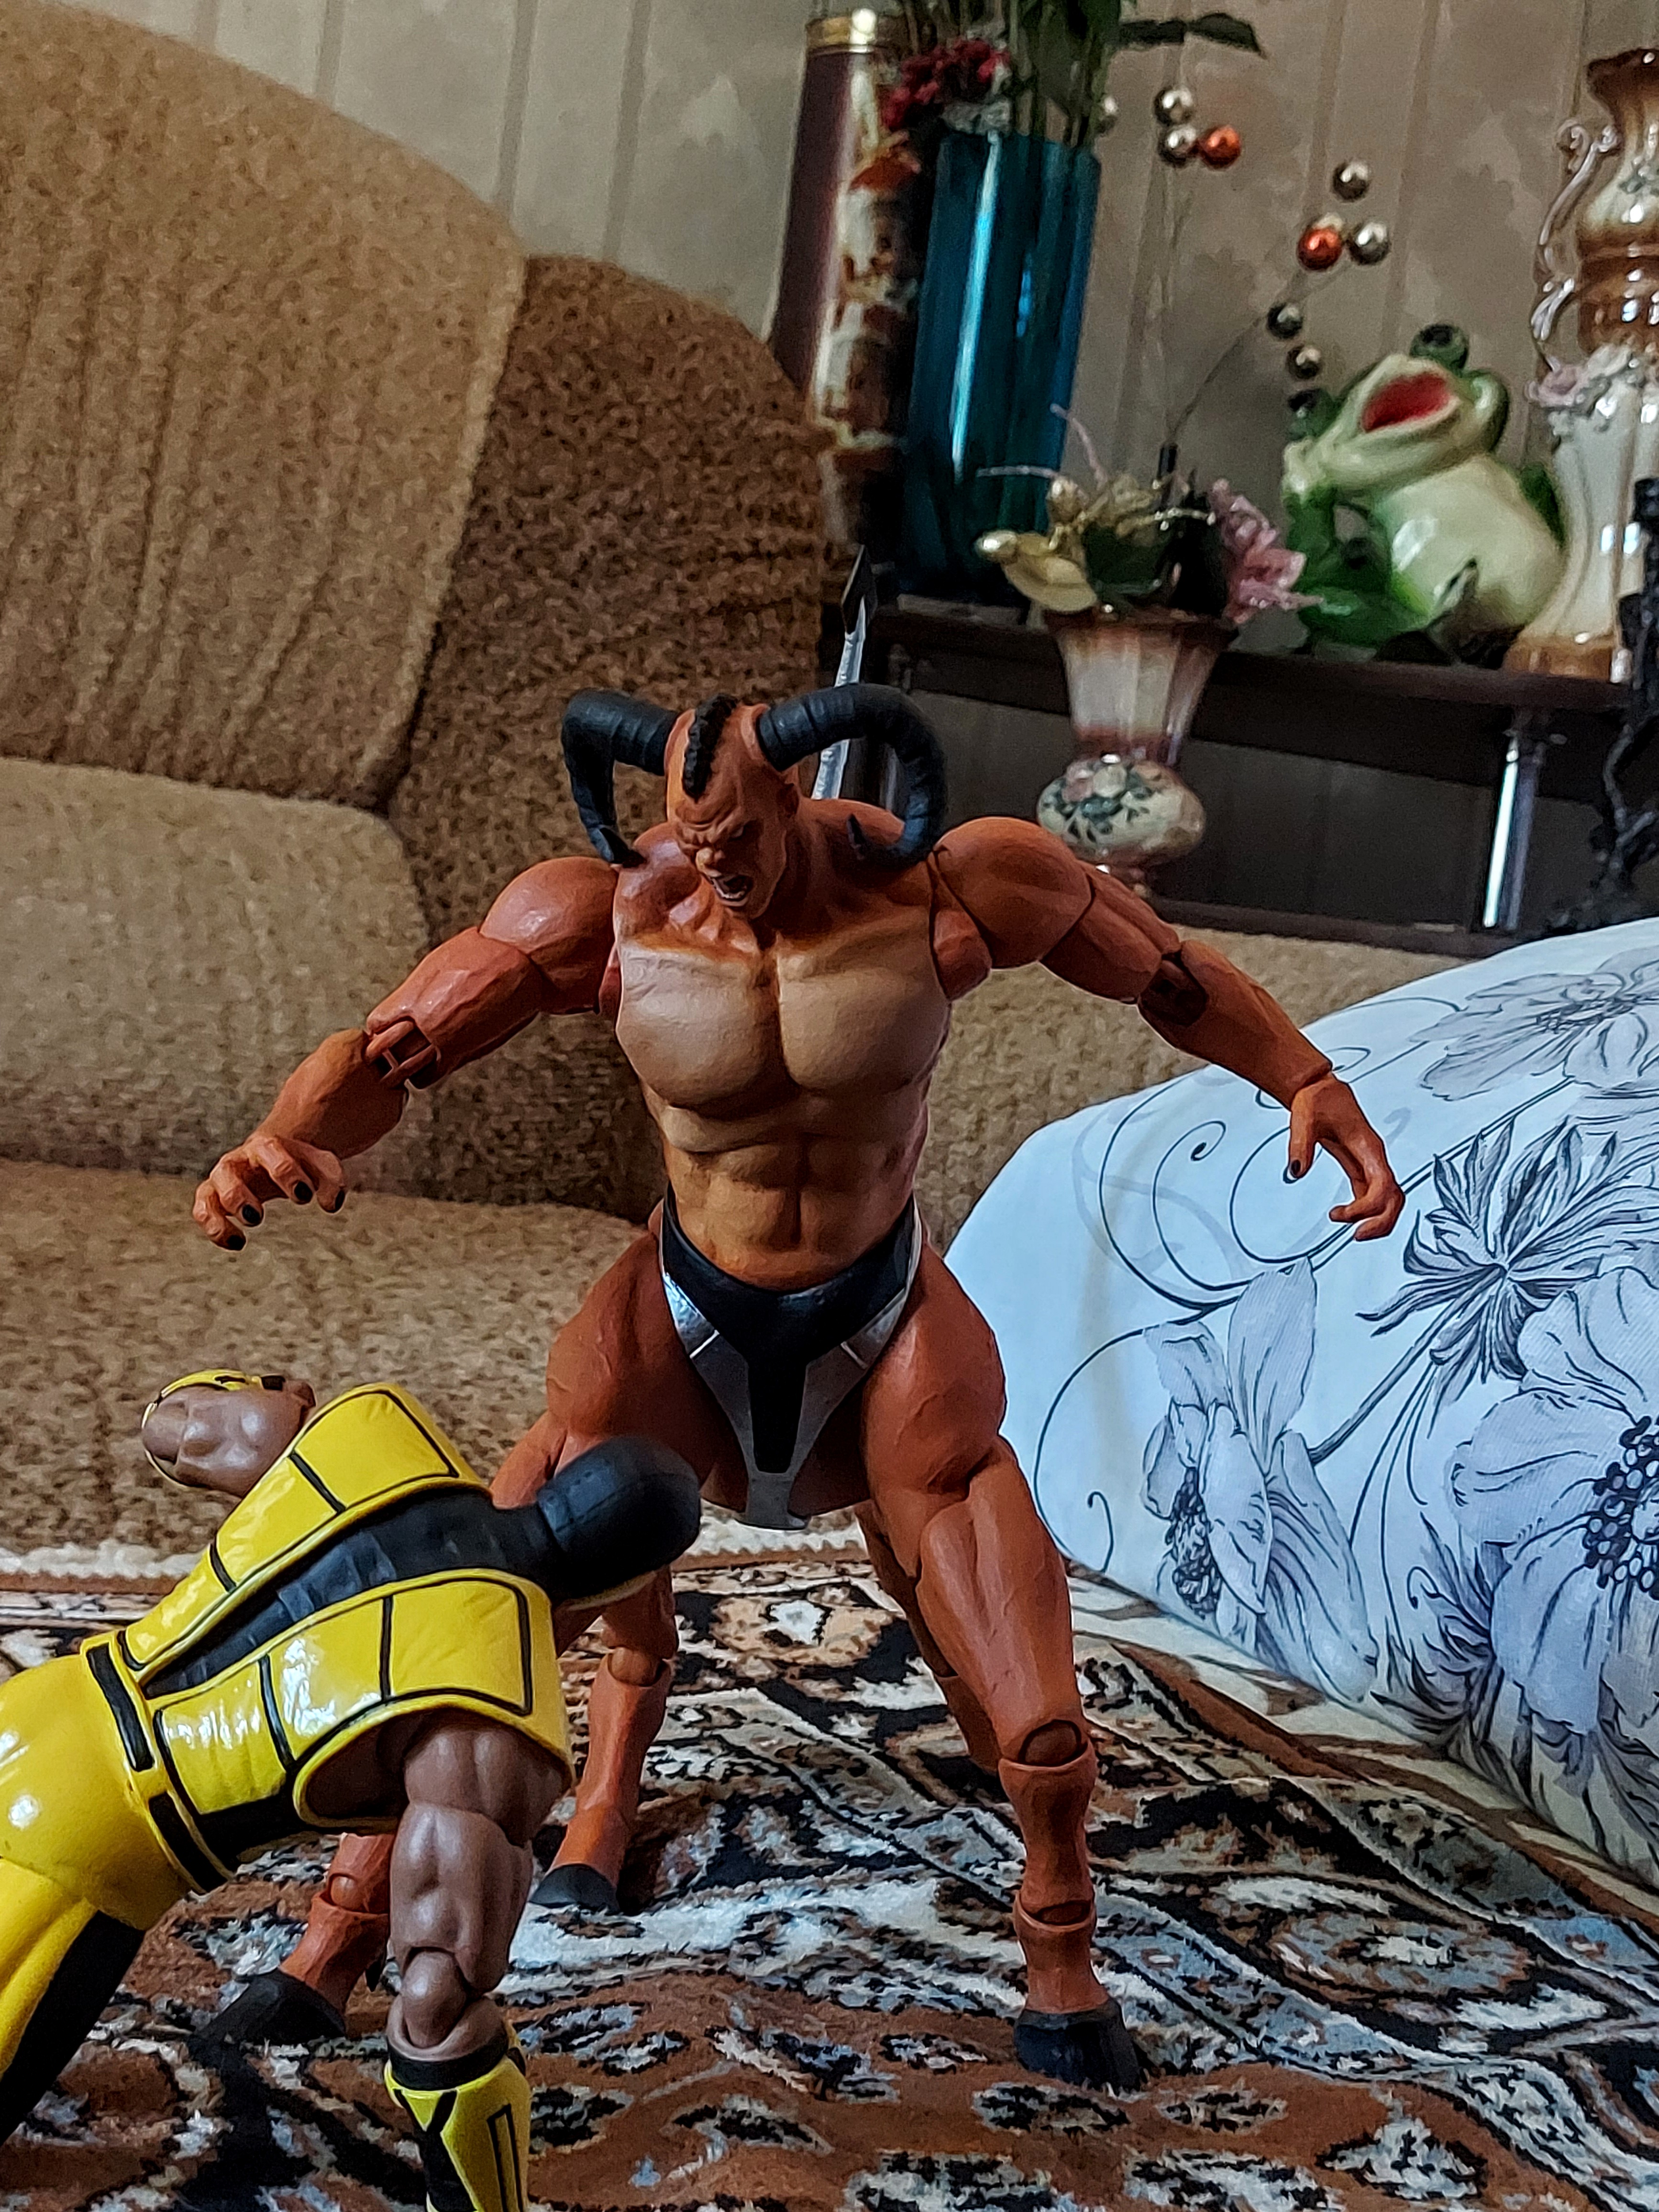
Shokan, storm, collectibles, warrior, fighter, action, figure, shorts, thigh, leisure, People in nature, chest, fun, art, Barechested, trunks, human leg, happy, event, barefoot, sitting, adventure, flooring, vacation, underpants, couch, fictional character, visual arts, fiction, competition event, recreation, soil, personal protective equipment, mythology, undergarment, ball, physical fitness, abdomen, photography